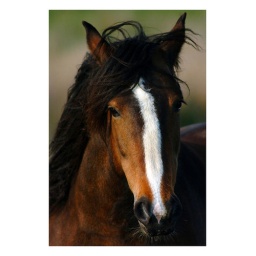
I think this horse is in a field a few minutes walk from my house.